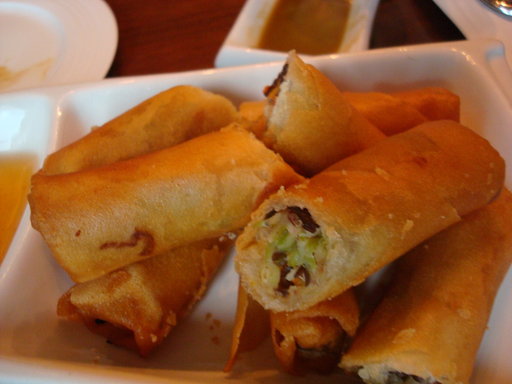
Label: spring_rolls